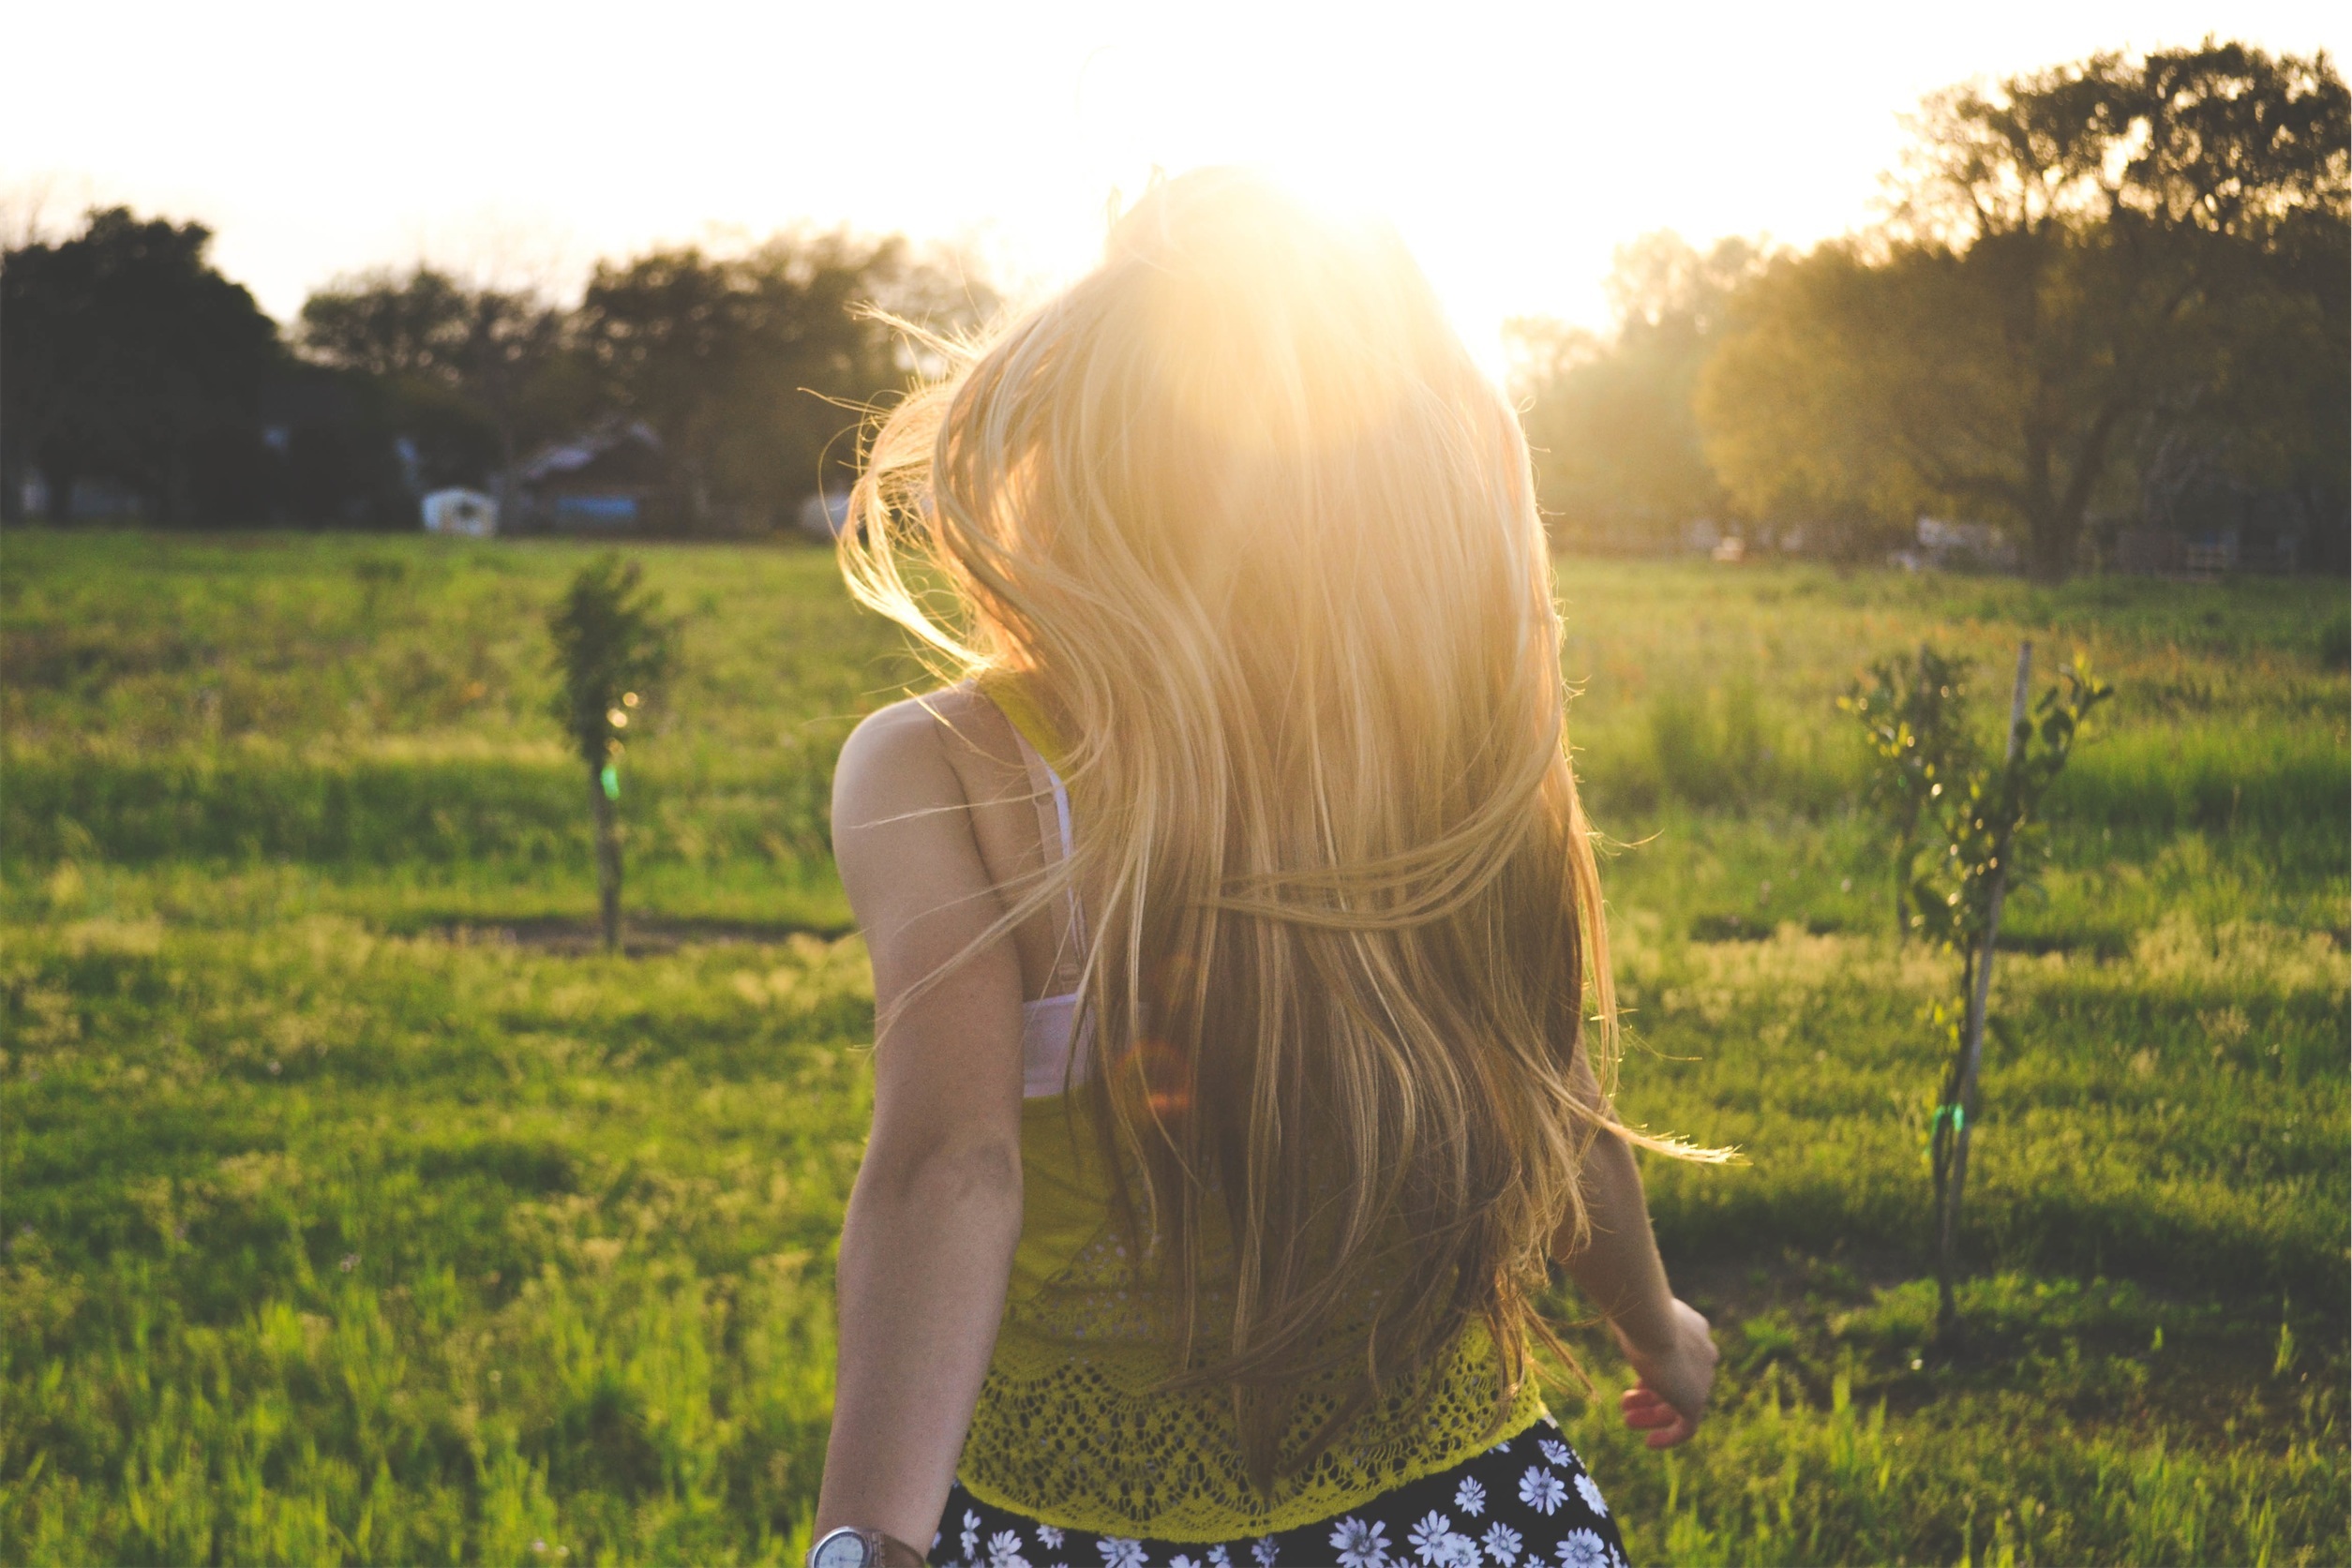
grass, people, girl, sunshine, sun, woman, hair, field, photography, meadow, sunlight, flower, summer, female, young, child, fashion, yellow, blonde, smile, long hair, long, sunny, fields, dress, happy, back, bright, backlight, beauty, blond, tank top, emotion, interaction